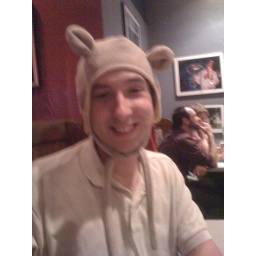
kevin in a bear hat